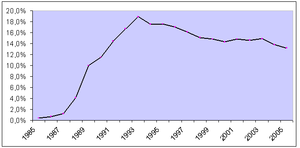
RTL Television est une chaîne de télévision généraliste privée allemande d'origine luxembourgeoise.